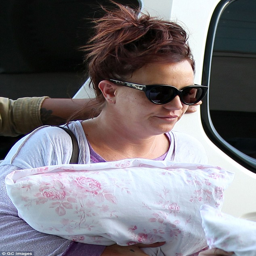
tired traveller : singer had a pair of sunglasses on her face and wore her newly died red hair up in a messy bun